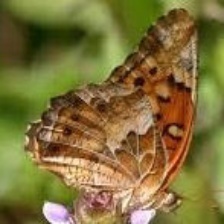
Species: EASTERN PINE ELFIN